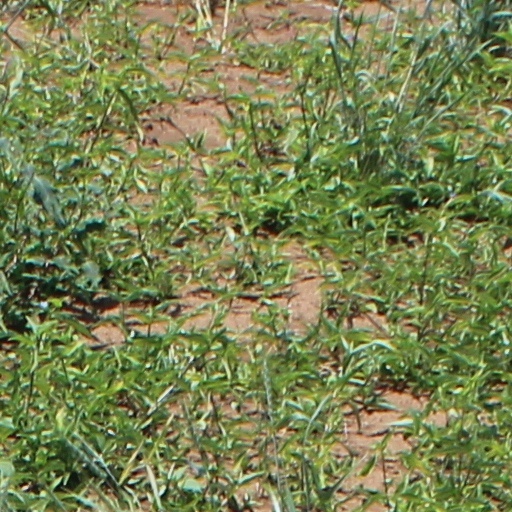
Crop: wheat